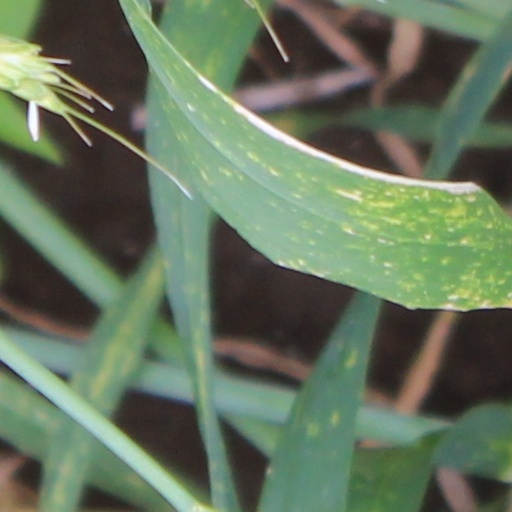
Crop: wheat